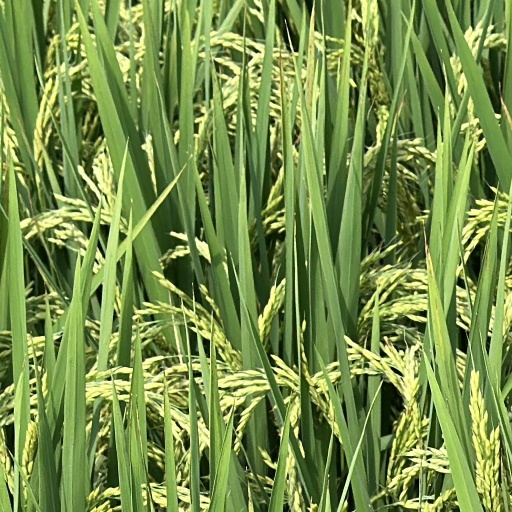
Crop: rice